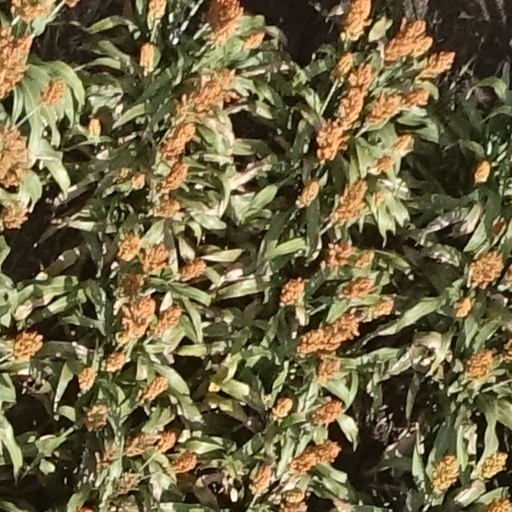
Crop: sorghum